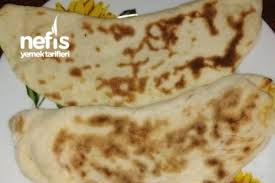
Yemek: gozleme